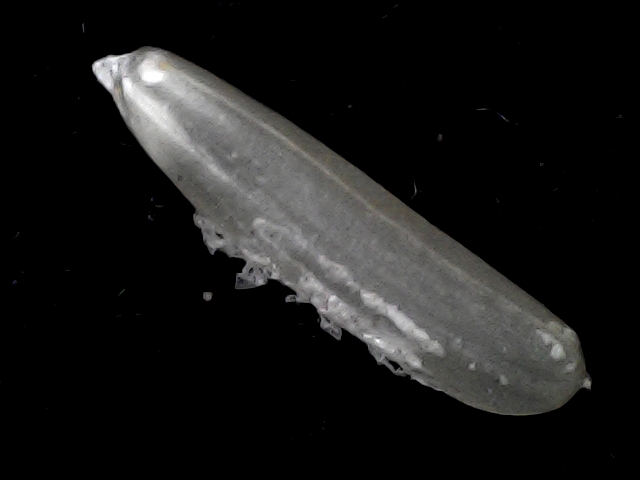
Rice variety: BD57